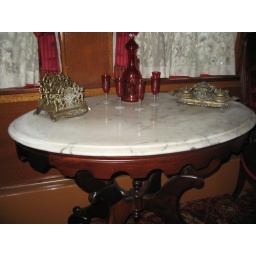
Table in the Lilly Belle train car